Skirmish at Cedar Creek

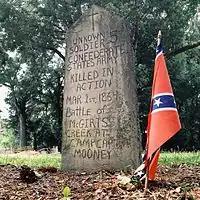
Unknown Confederate grave of the cemetery.

At Cedar Creek, the Union forces made a stand. The creek offered a natural barrier that hampered the Confederate advance. Because of the difficulty of the approach, Lieutenant Colonel Benjamin Sample ordered his force towards the creek in a piecemeal manner. An intense but short fight erupted between the two armies at the creek but the Union was forced out to Three Mile Run or McCoys Creek. The Confederates followed but the Union rear guard ambushed them, killing Captain Winston Stephens and a private. The Confederate infantry managed to cross Cedar Creek and advanced toward Jacksonville. The Union forces met reinforcements from Camp Mooney and were ordered back to Cedar Creek but retreated again to their defense breastworks at Three Mile Run. At the end of the day, 7 Confederates were killed, 12 wounded, 2 Union killed, 3 wounded and 5 captured. Confederates stayed in the area and guarded it from more Union encroachments while the Union held Jacksonville for the remainder of the war.